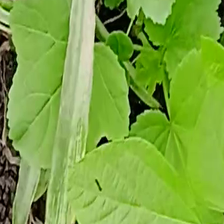
Weed species: Little_Mallow(Malva parviflora)